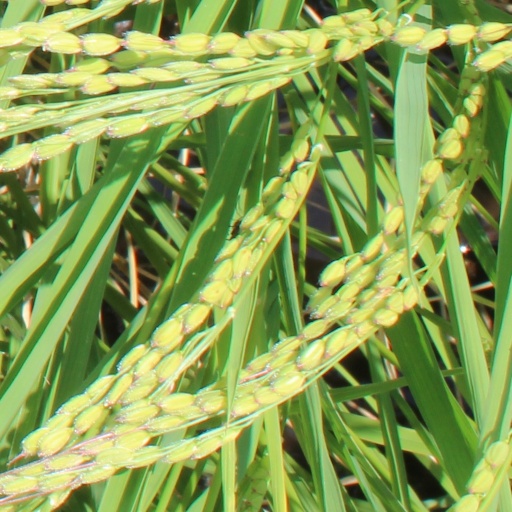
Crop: rice